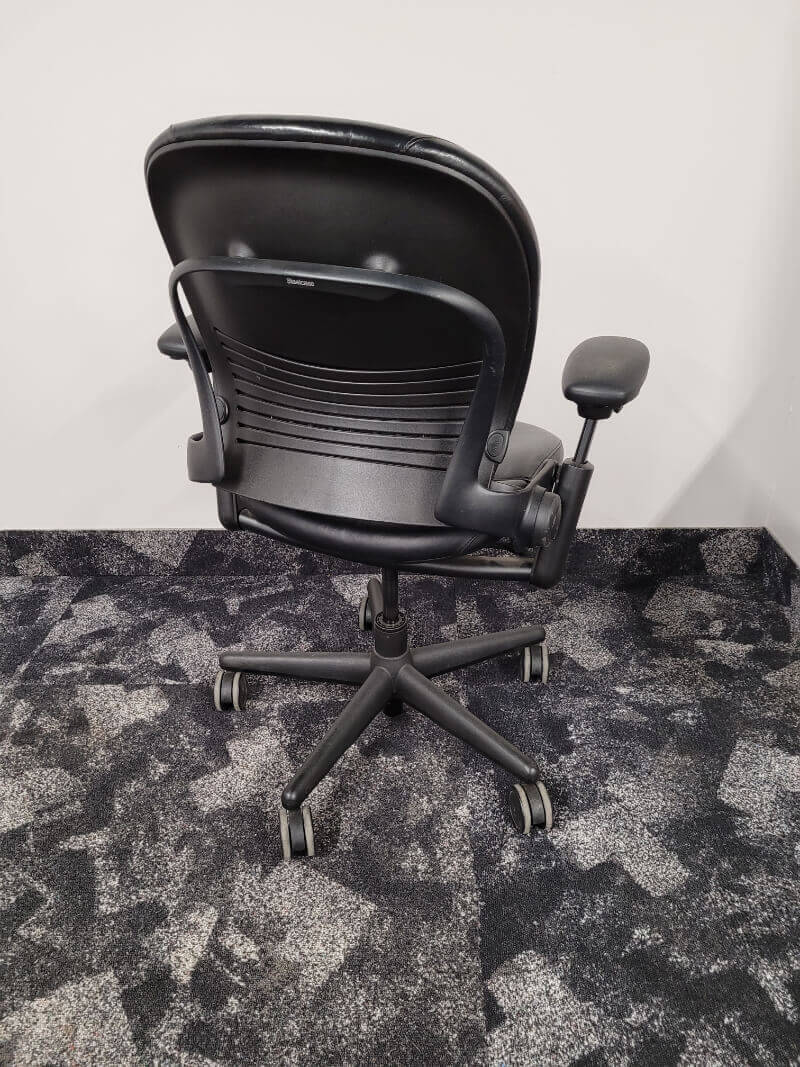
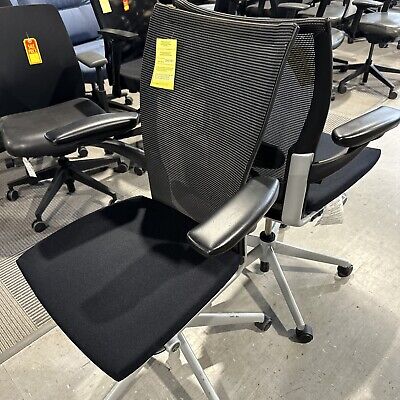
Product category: items_chair
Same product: no